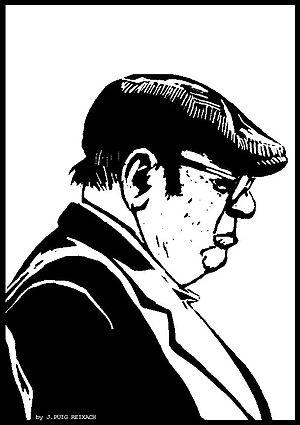
Samuel Ruiz García, né le 3 novembre 1924 à Irapuato et mort le 24 janvier 2011 à Mexico, est un prélat catholique mexicain, évêque de San Cristóbal de las Casas, au Chiapas, de 1959 à 1999.